Division slice

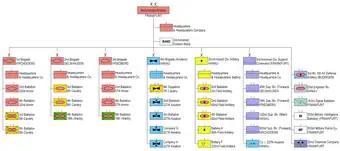
The structure of a 1989 US armoured division

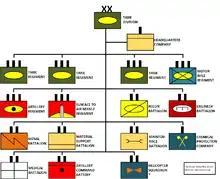
The structure of a Soviet armoured division from the same era

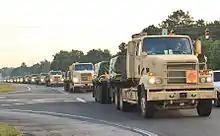
A division slice also takes into account logistics troops, such as those operating supply trucks.

A division slice is a calculation of the number of service personnel required to keep an army division operational. This includes combat units, combat support, troops on the lines of communication and also those on the home front either as replacements or in training. It is a useful measure for general staffs to compare different operational units within their command. It is less useful when comparing between different armed forces due to structural differences in support arrangements. During the Cold War the division slice was used by some commentators to criticise the US Army for "extravagances" in resourcing compared to Soviet forces. However, once structural differences were factored, there was less difference between the two armies.